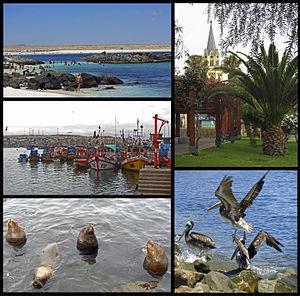
Caldera est une ville portuaire et une commune du Chili de la province de Copiapó au nord du Chili. La ville compte 17 830 habitants au recensement de 2016 pour une superficie de 4 666 km².